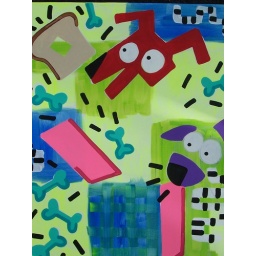
the begining of the dog in the box painting. i liked the way it looked without the outline so far.